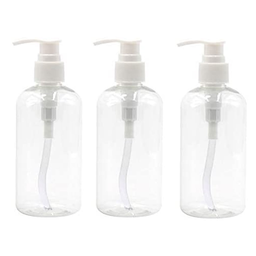
Label: plastic